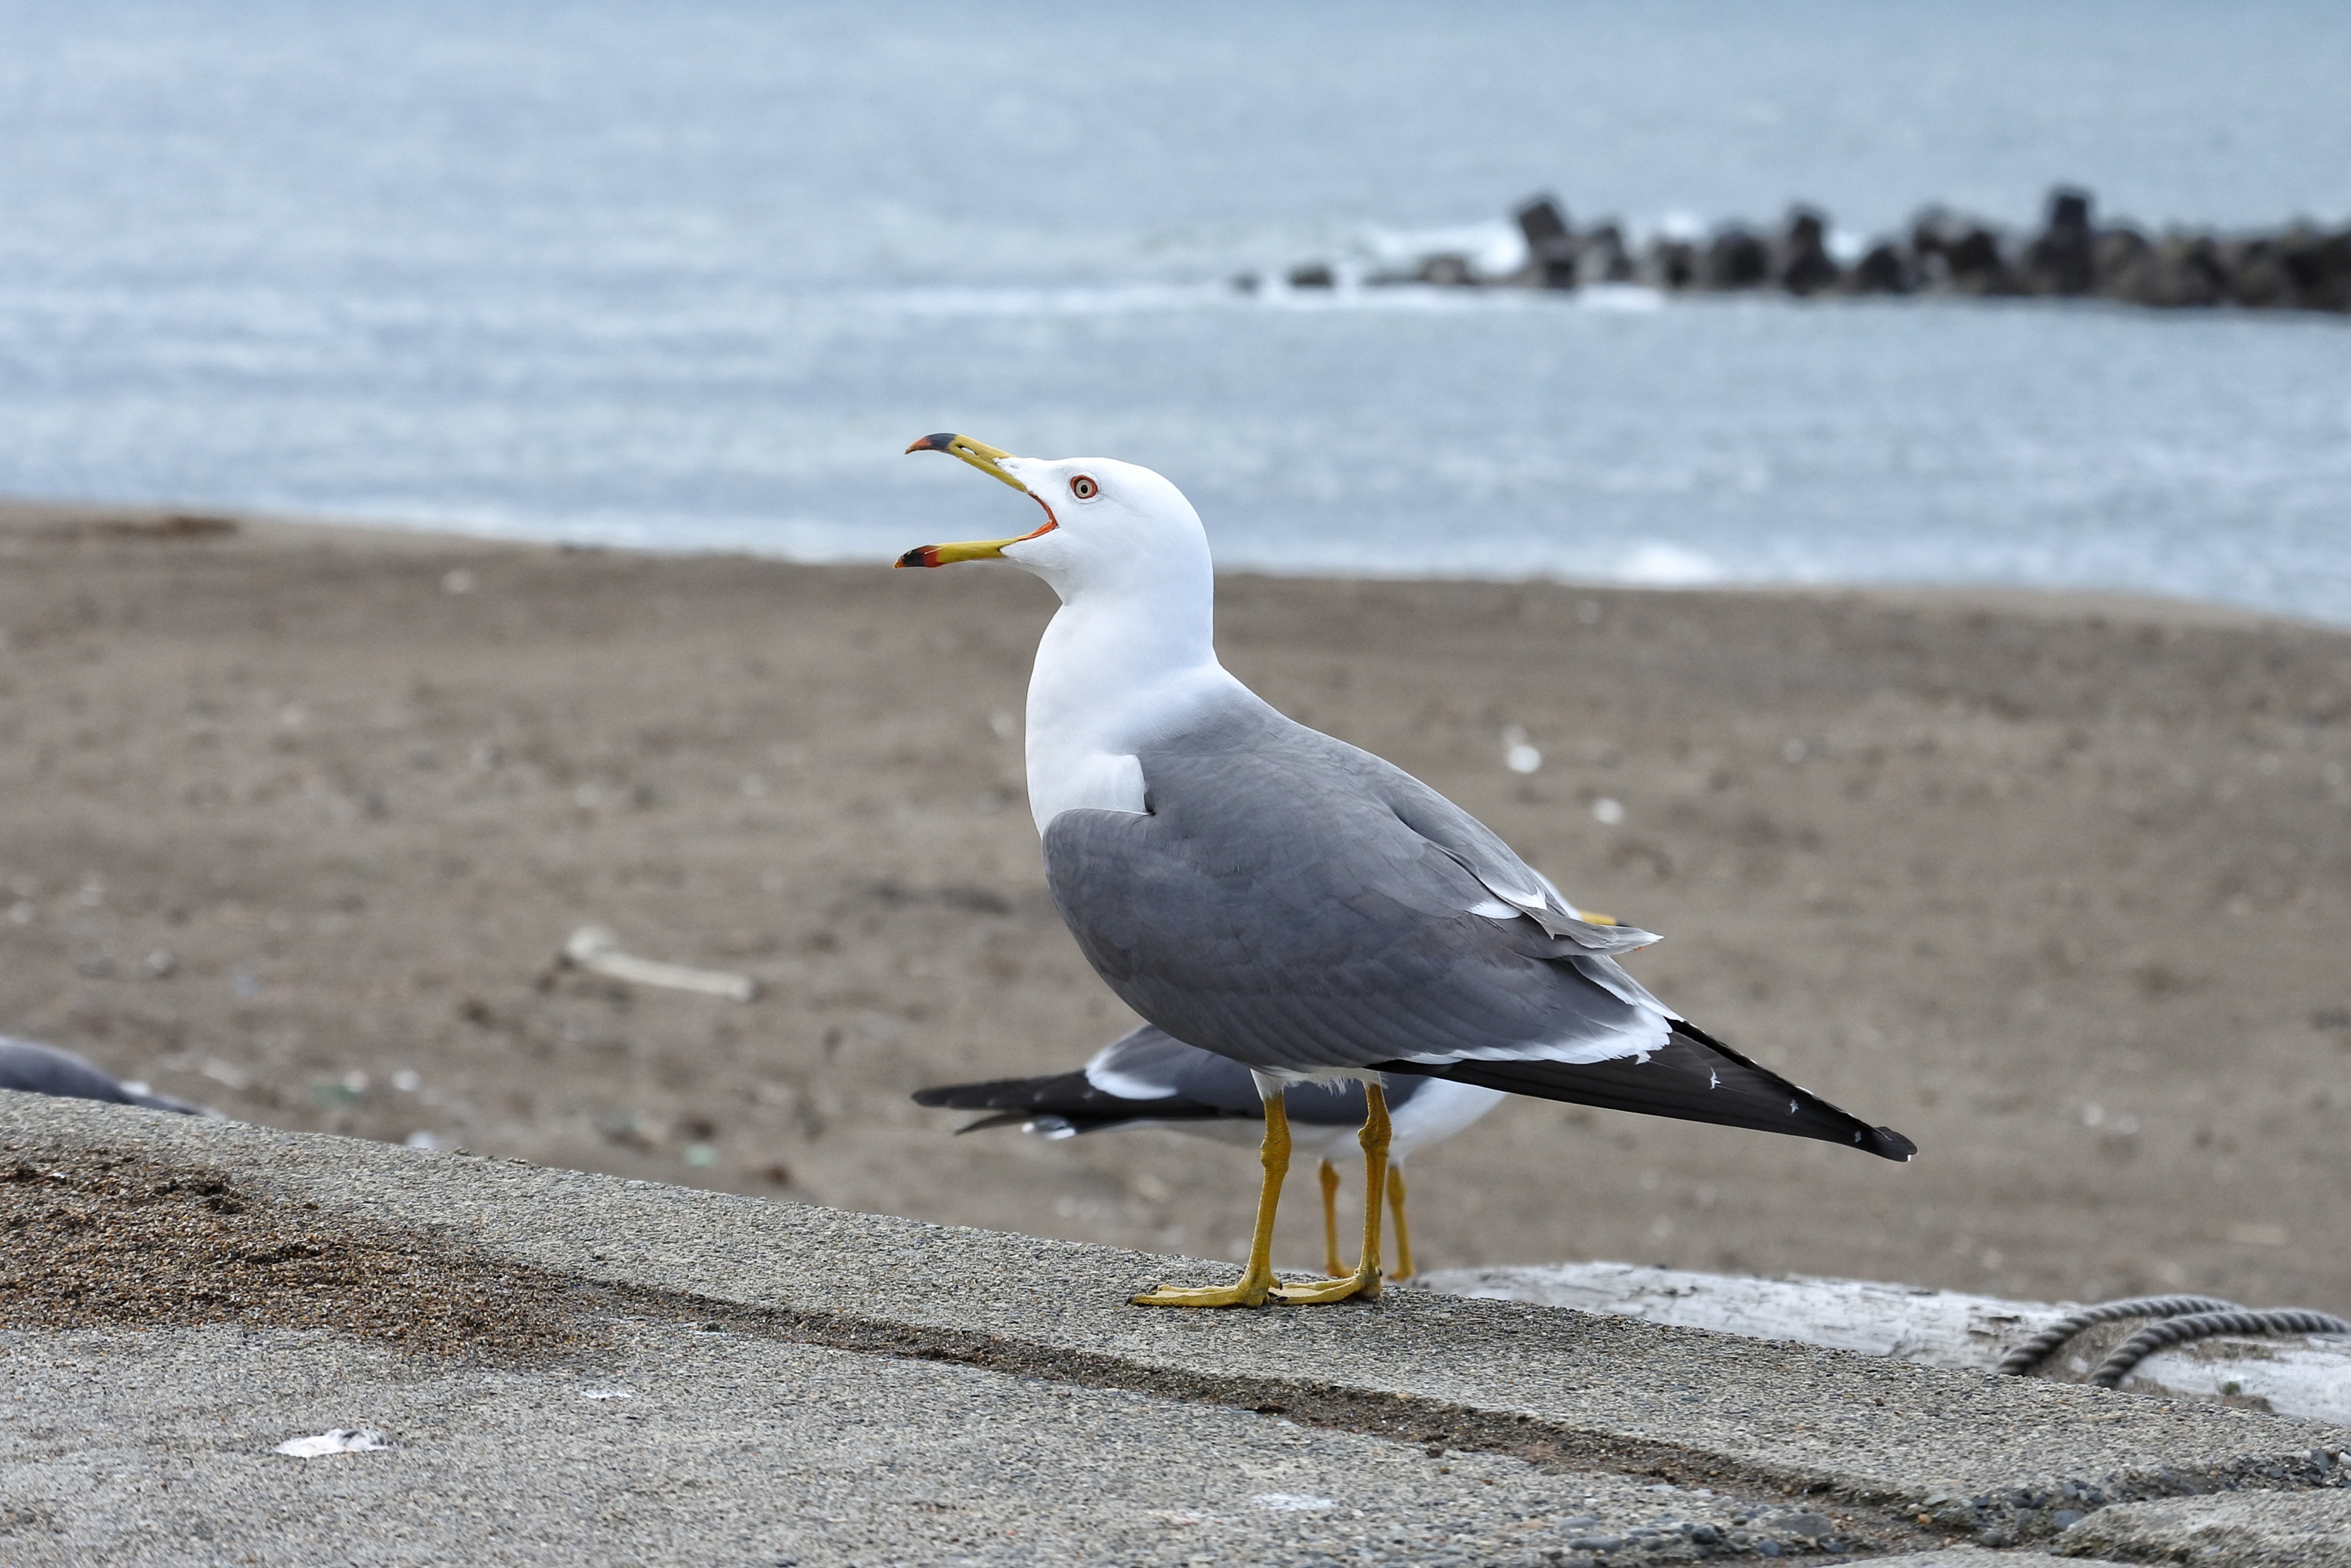
beach, sea, sand, bird, animal, seabird, seagull, wildlife, gull, beak, natural, fauna, wild animal, vertebrate, shorebird, shouting, sea gull, charadriiformes, european herring gull, great black backed gull, unrestrained